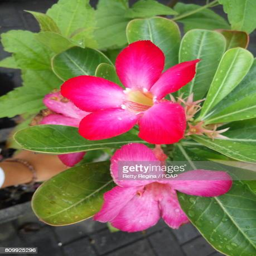
close - up of a human hand holding pink flower